Nivairoalhi

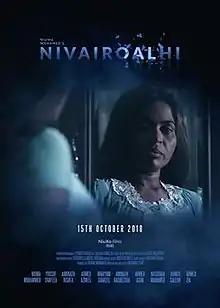
Official film poster

Nivairoalhi is a 2019 Maldivian film written and directed by Moomin Fuad. Produced by Niuma Mohamed under NiuXo Films, the film stars Yoosuf Shafeeu, Aminath Rishfa, Zeenath Abbas, Ahmed Saeed, Nashidha Mohamed, and Ahmed Azmeel. The film was released on 3 January 2019.